Lisacul

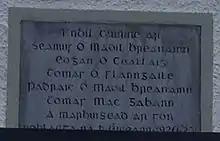
Dedication plaque on Lisacul Memorial Hall

The community centre in Lisacul was originally built in the 1930s, with a new extension completed in 2013. The original building was raised as a memorial to locals who died between 1920 and 1923 in the War of Independence and the Civil War. The dedication plaque reads: